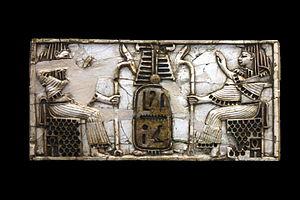
Nimroud est un site archéologique tirant son nom du personnage biblique Nimrod, sur lequel se trouvent les ruines de la cité assyrienne appelée Kalkhu. Ce tell est situé à l'est du Tigre, quelques kilomètres au nord de sa confluence avec le Zab supérieur. Kalkhu était située à 35 km de Ninive.
La définition du concept récent d'appropriation culturelle est sujette à controverse. Ce terme originellement désignait uniquement l'utilisation d'éléments d'une culture par les membres d'une autre culture.